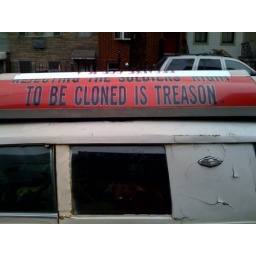
Bizarre car spotted near McGolrick Park in Greenpoint.